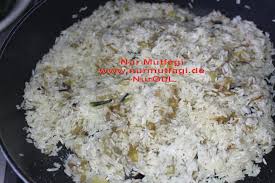
Yemek: pirinc_pilavi